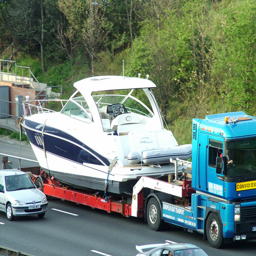
A boat parked on the back of a tow truck.
A truck towing a speedboat sits in traffic between a hill and a silver car.
A truck carrying a boat on the highway
A boar being trailers by a large truck on a highway.
A large motor boat on the back of a semitrailer on a highway